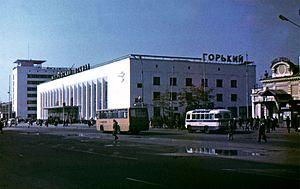
La gare de Nijni Novgorod-Moscou est la principale gare ferroviaire de la ville de Nijni Novgorod, en Russie.